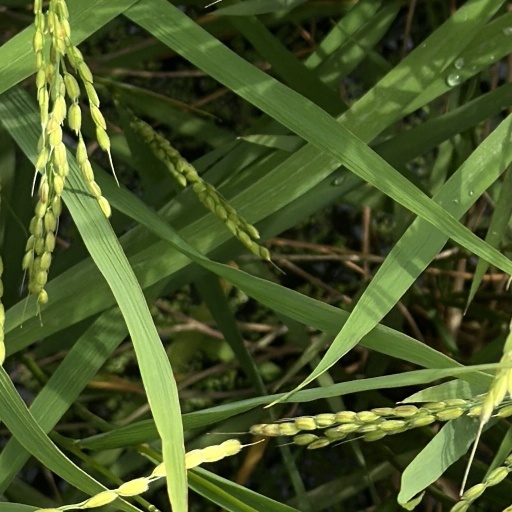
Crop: rice